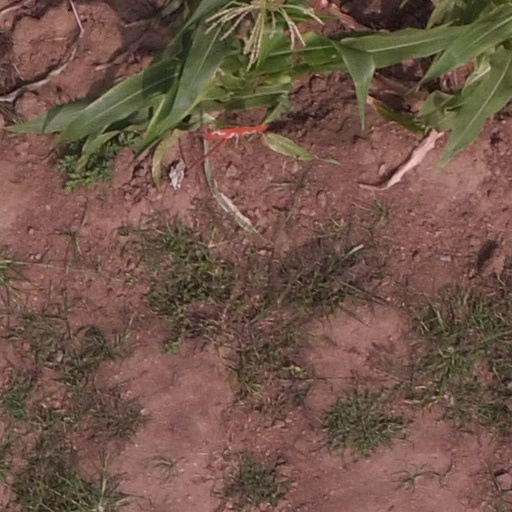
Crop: maize; corn